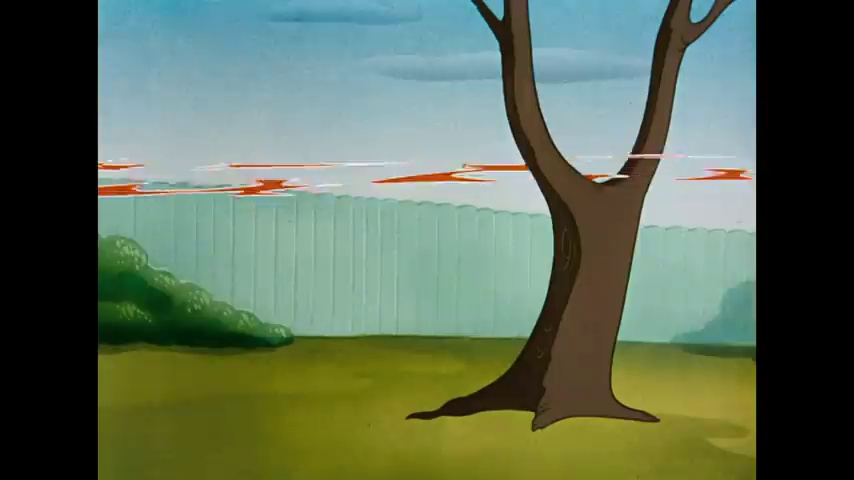
Portrait style: Cartoon Portrait